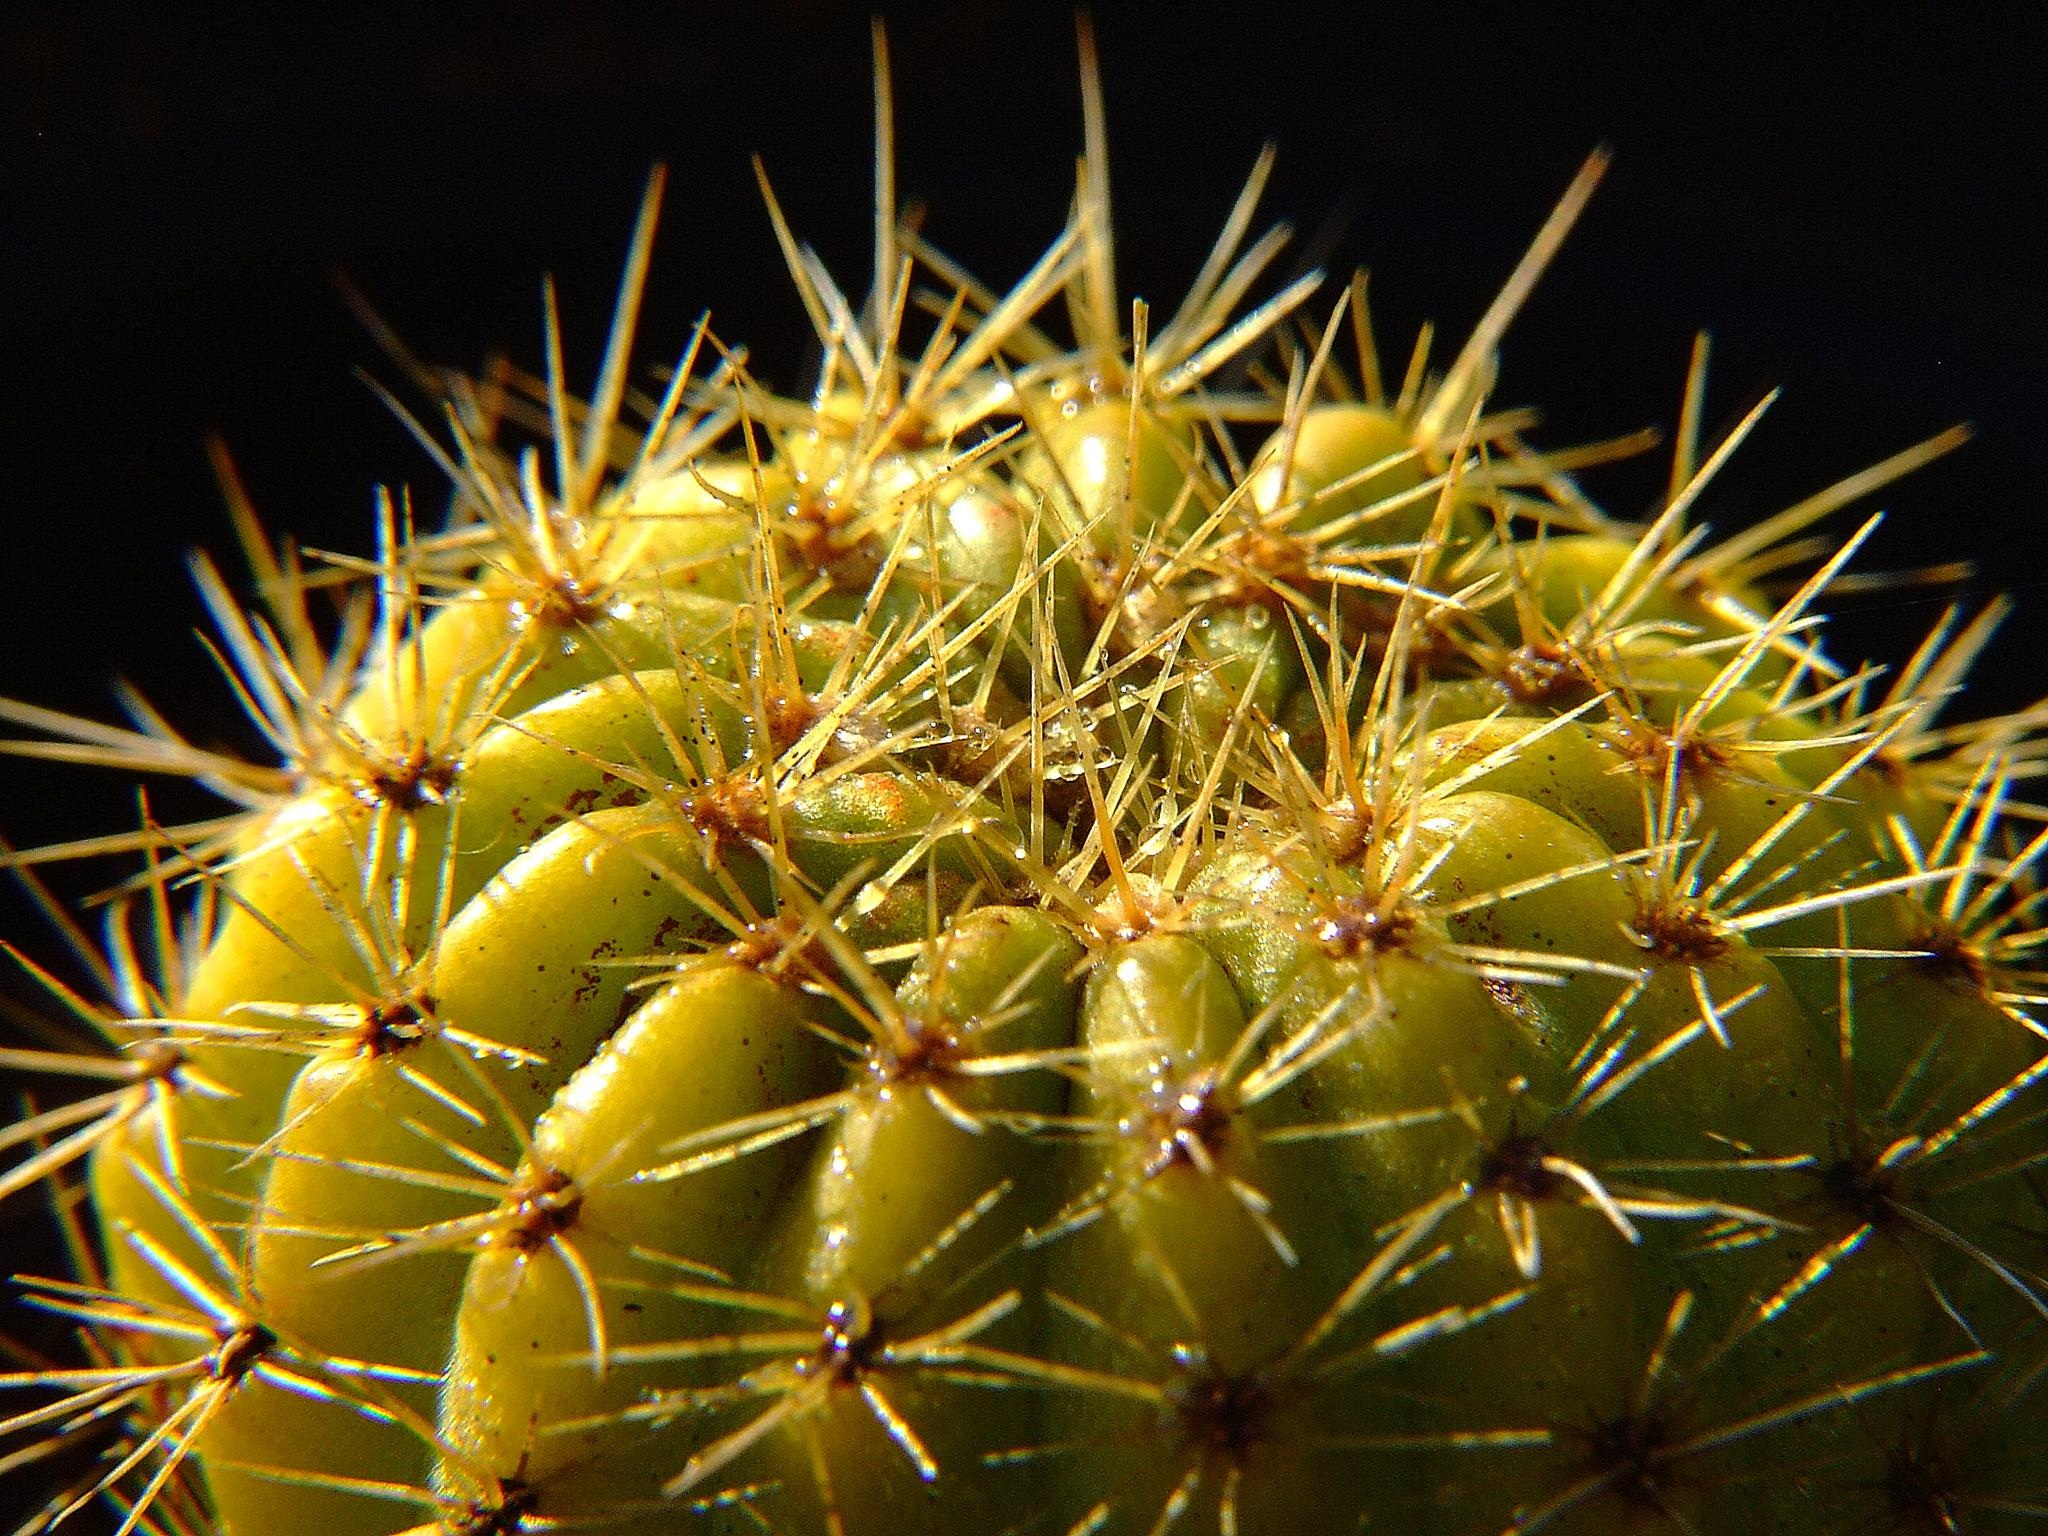
cactus, plant, flower, botany, flora, close up, cactaceae, caryophyllales, macro photography, flowering plant, plant stem, land plant, thorns spines and prickles, hedgehog cactus